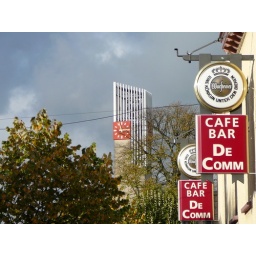
the clock tower in the centre of town